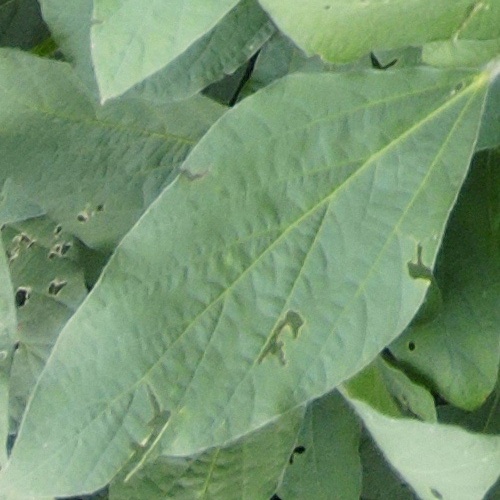
Label: Caterpillar